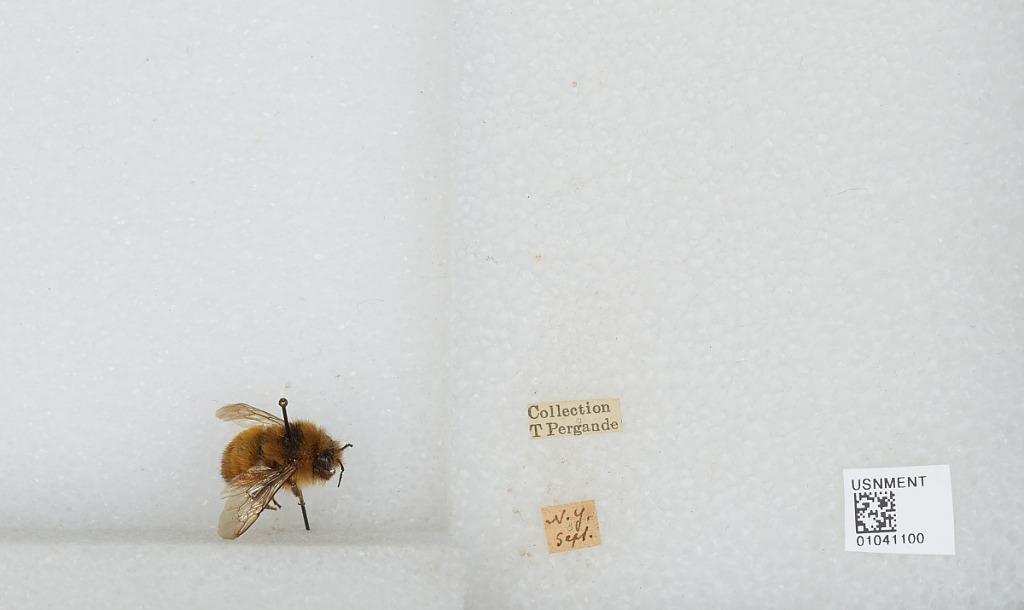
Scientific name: Bombus sp.
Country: United States
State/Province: New York